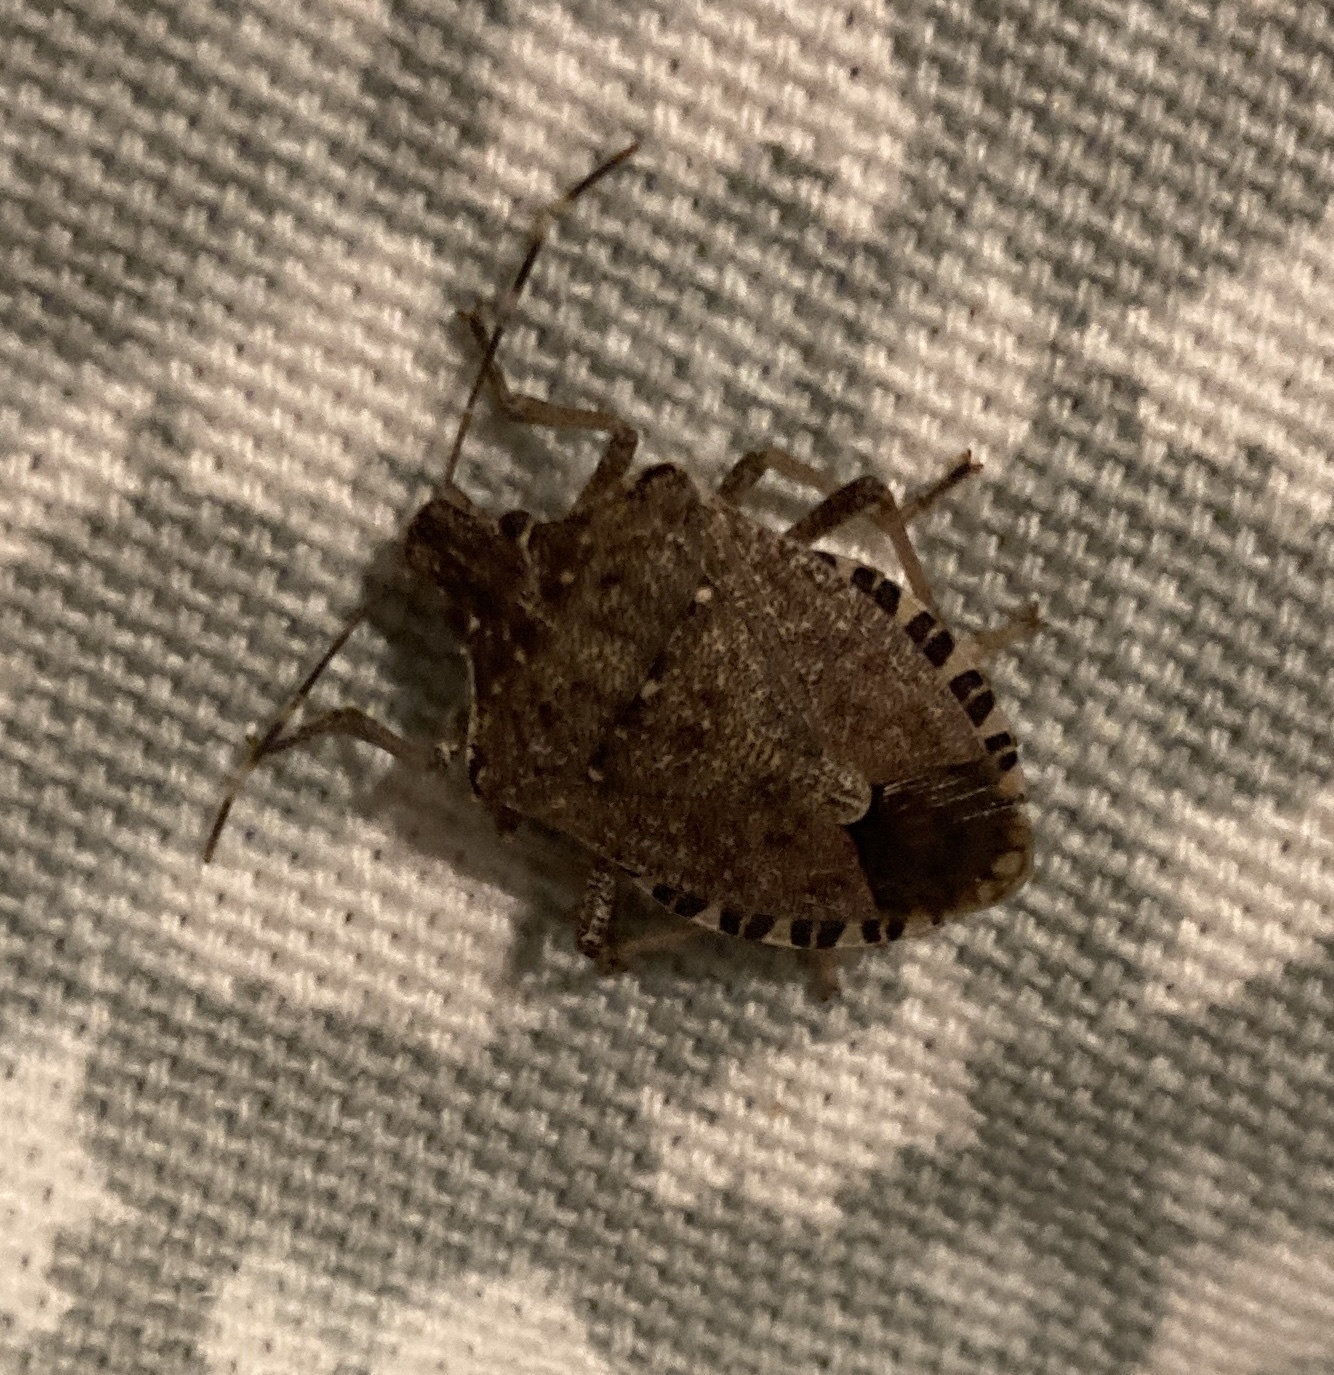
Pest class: stink_bug